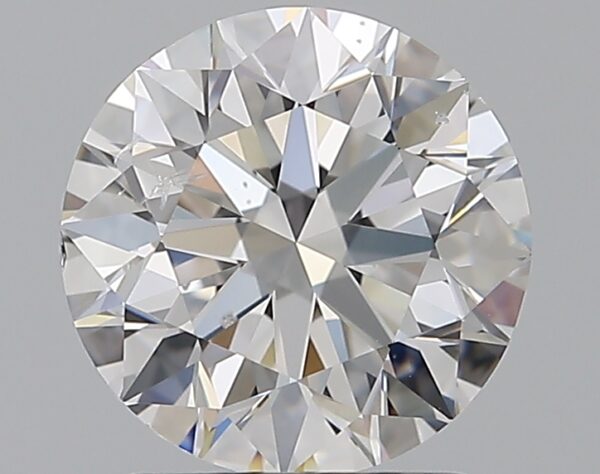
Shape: round
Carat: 1.7
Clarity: SI1
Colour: D
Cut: EX
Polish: EX
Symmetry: EX
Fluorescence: N
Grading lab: GIA
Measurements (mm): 7.55 x 7.6 x 4.75